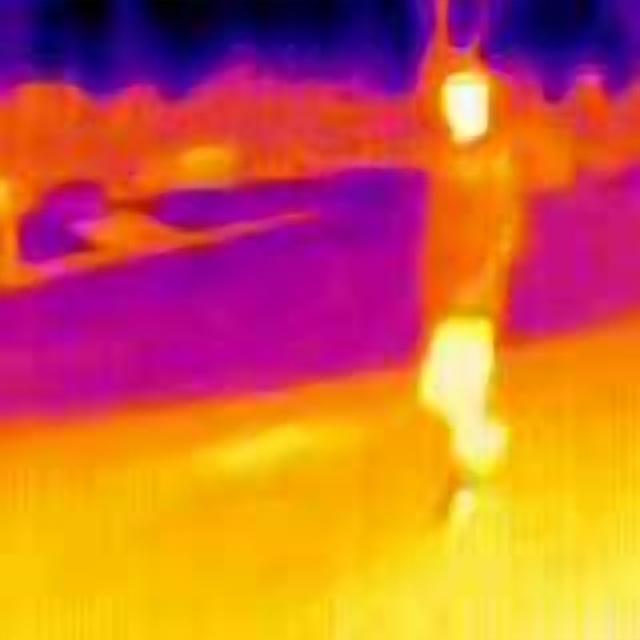
Detected objects:
label: person